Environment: real
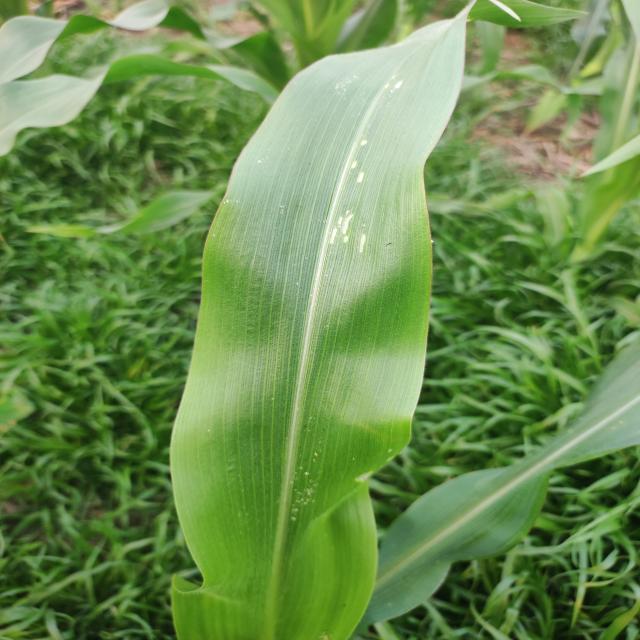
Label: fall_armyworm